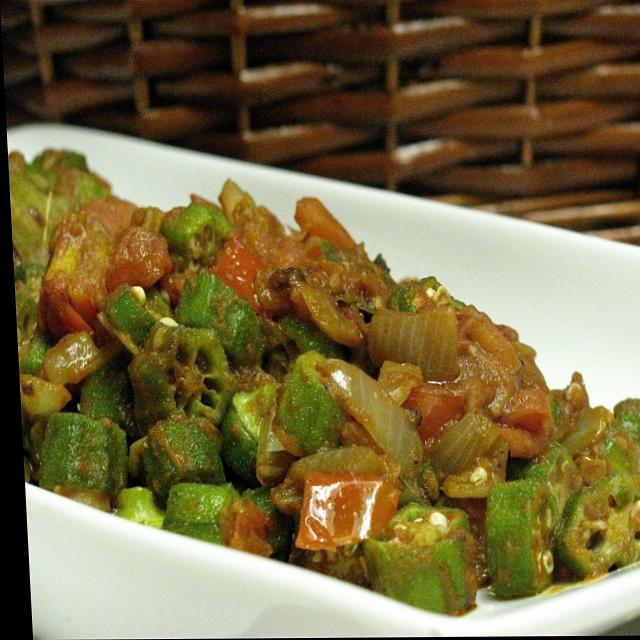
Dish: bhindi_masala